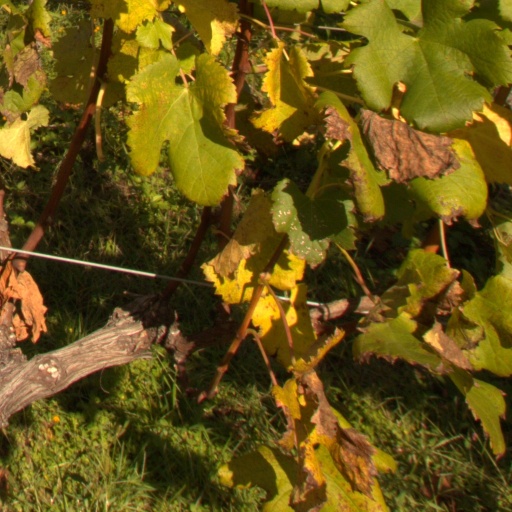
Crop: grape